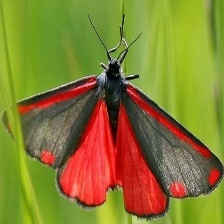
Species: CINNABAR MOTH